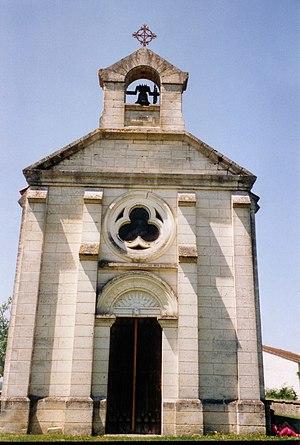
L'église dans le hameau Rudeau de la commune Rudeau-Ladosse, canton de Mareuil, Dordogne, France.
Églises possédant un clocher-mur, ou clocher à peigne, clocher-arcade ou campenard.
Rudeau-Ladosse est une commune française située dans le département de la Dordogne, en région Nouvelle-Aquitaine.